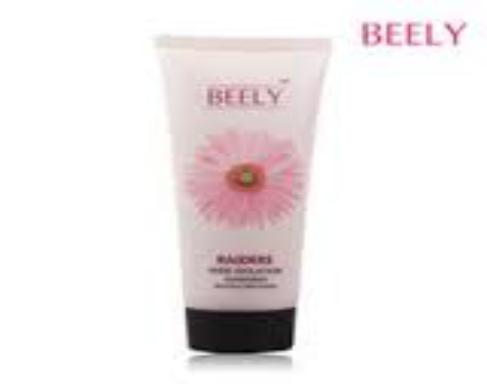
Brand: BEELY
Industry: Necessities